List of hospitals in Ethiopia

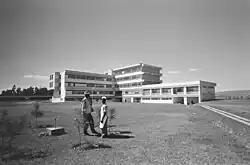
Wonji Hospital in Wenji Gefersa

The following hospitals are in Adama, Oromia Regional State: